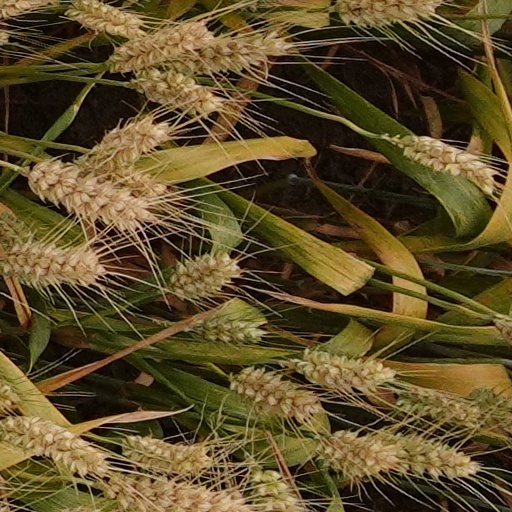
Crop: wheat